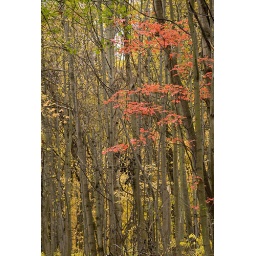
Red leafed tree mixed in with predominantly yellow ones